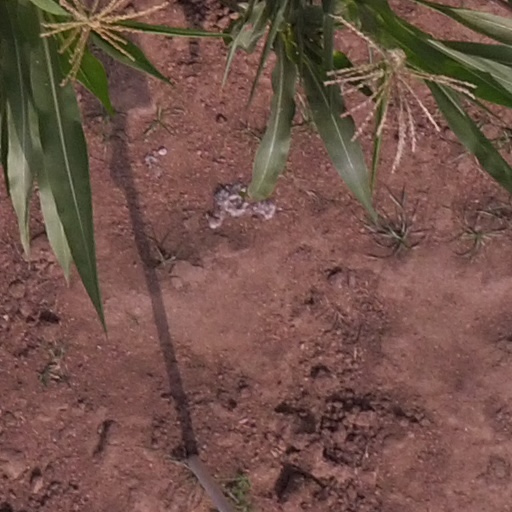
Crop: maize; corn